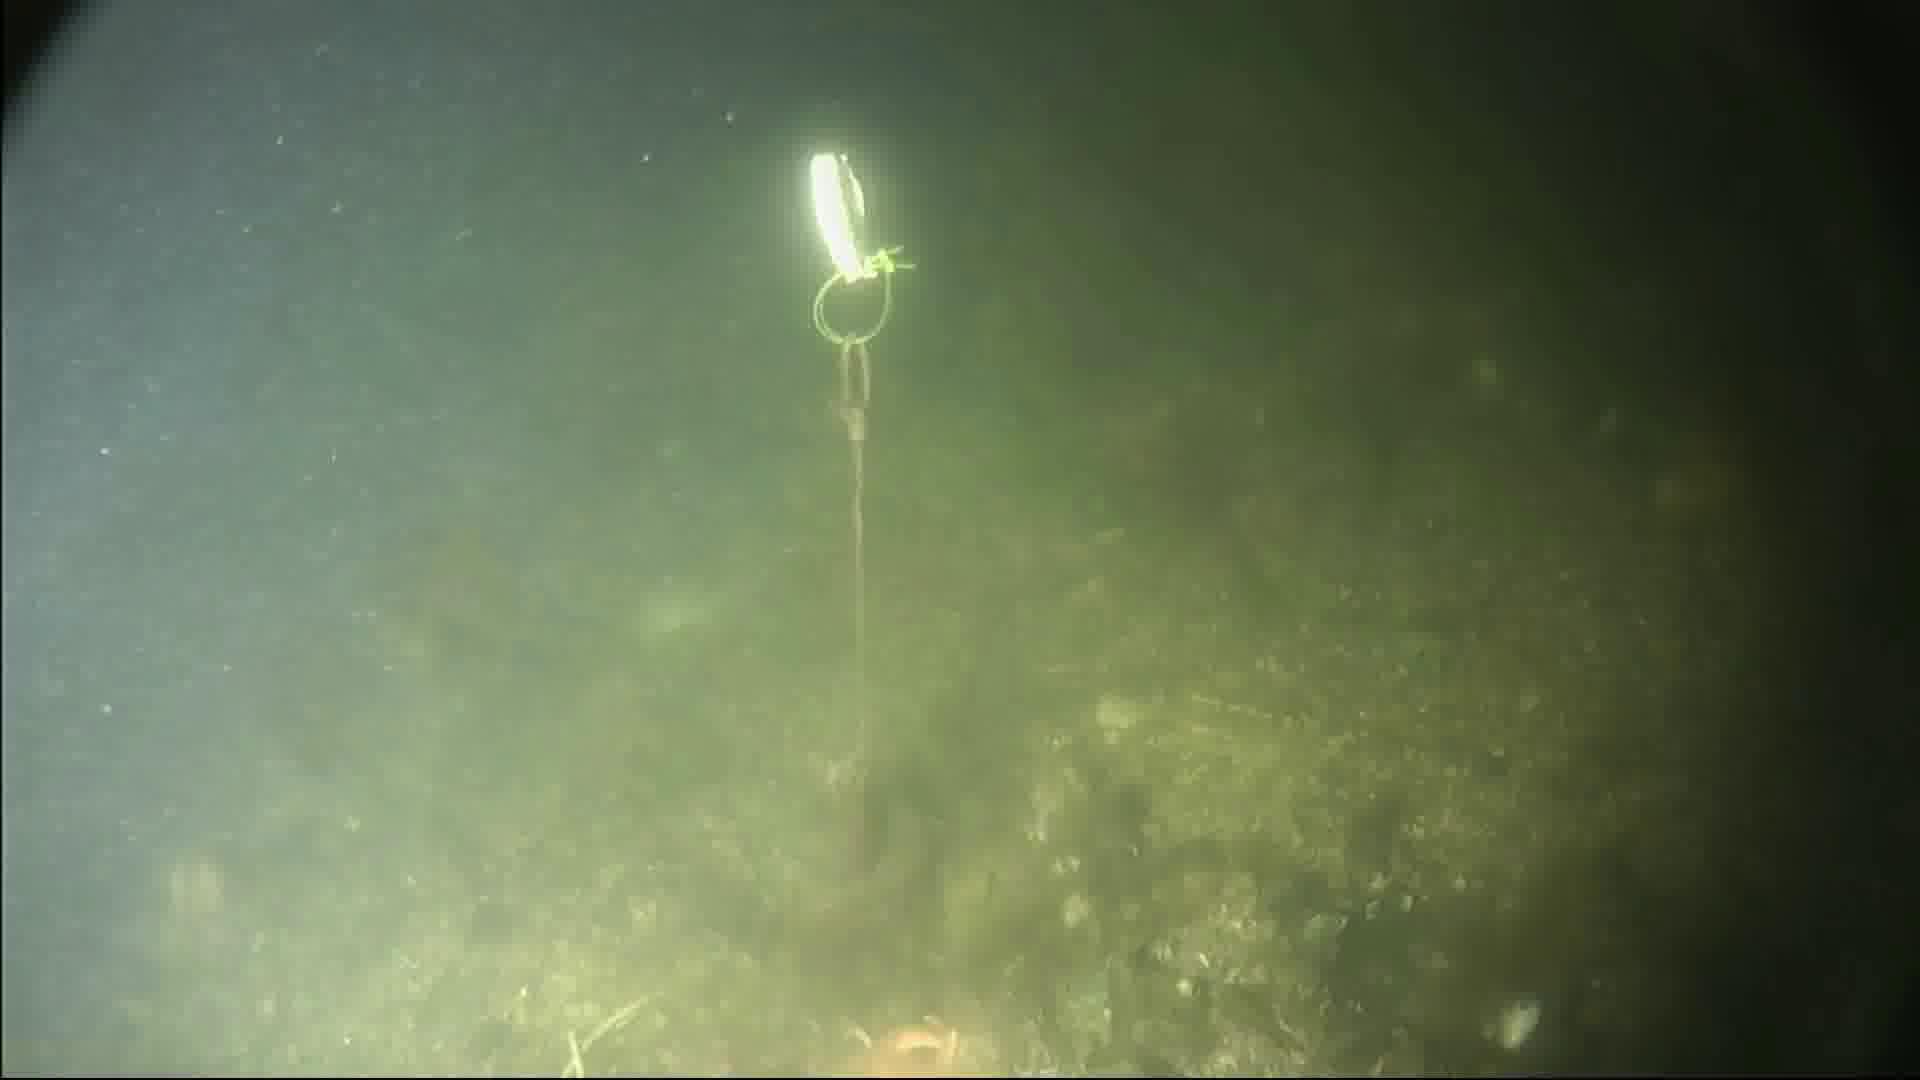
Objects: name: starfish
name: crab